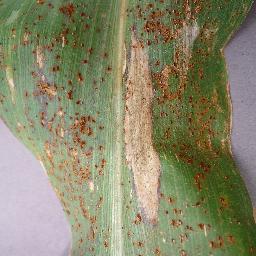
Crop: corn
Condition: (maize)_northern_blight